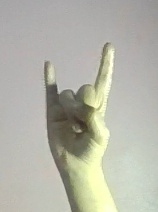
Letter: la